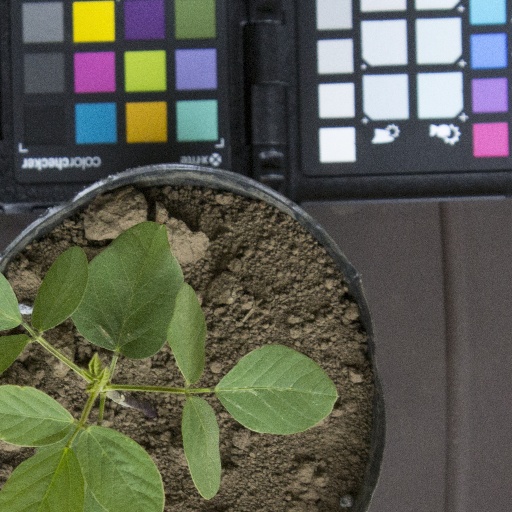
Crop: soybean